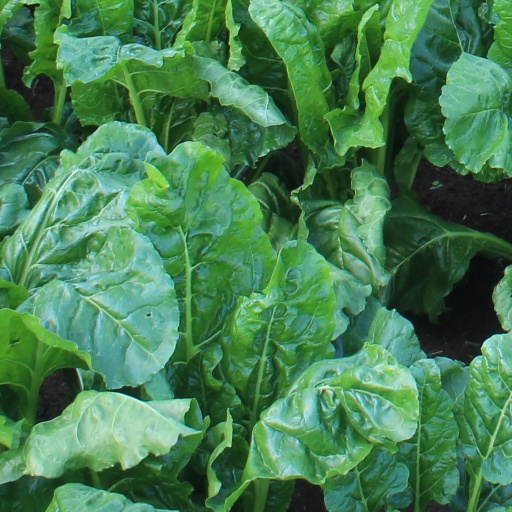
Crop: sugar beet